George William Gordon

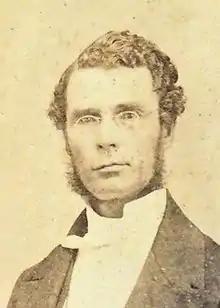
George William Gordon

George William Gordon (c. 1820 – 23 October 1865) was a Jamaican businessman, magistrate and politician, one of two representatives to the Assembly from St. Thomas-in-the-East parish. He was a leading critic of the colonial government and the policies of Jamaican Governor Edward Eyre.